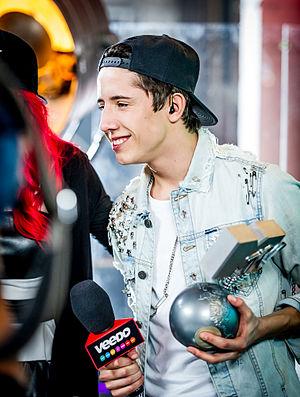
Dawid Kwiatkowski est un auteur-compositeur-interprète polonais né le 1ᵉʳ janvier 1996.